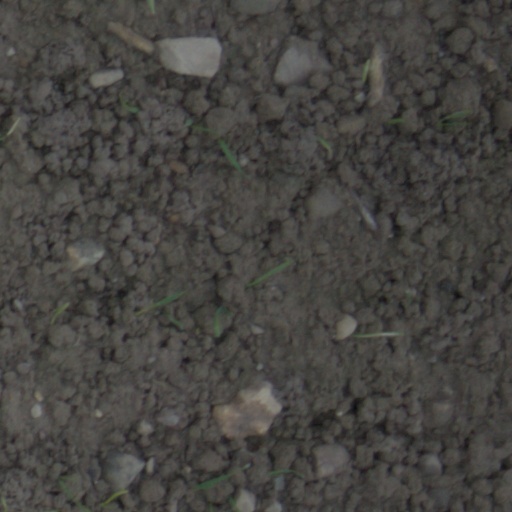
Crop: wheat